OpenIndiana

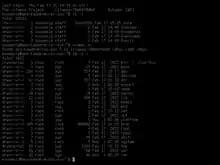
OpenIndiana operating in console mode

The formal announcement of the OpenIndiana project was made on September 14, 2010, at the JISC Centre in London. The first release of the operating system was made available publicly at the same time, despite being untested. The reason for the untested release was that the OpenIndiana team set a launch date ahead of Oracle OpenWorld in order to beat the release of Solaris 11 Express.